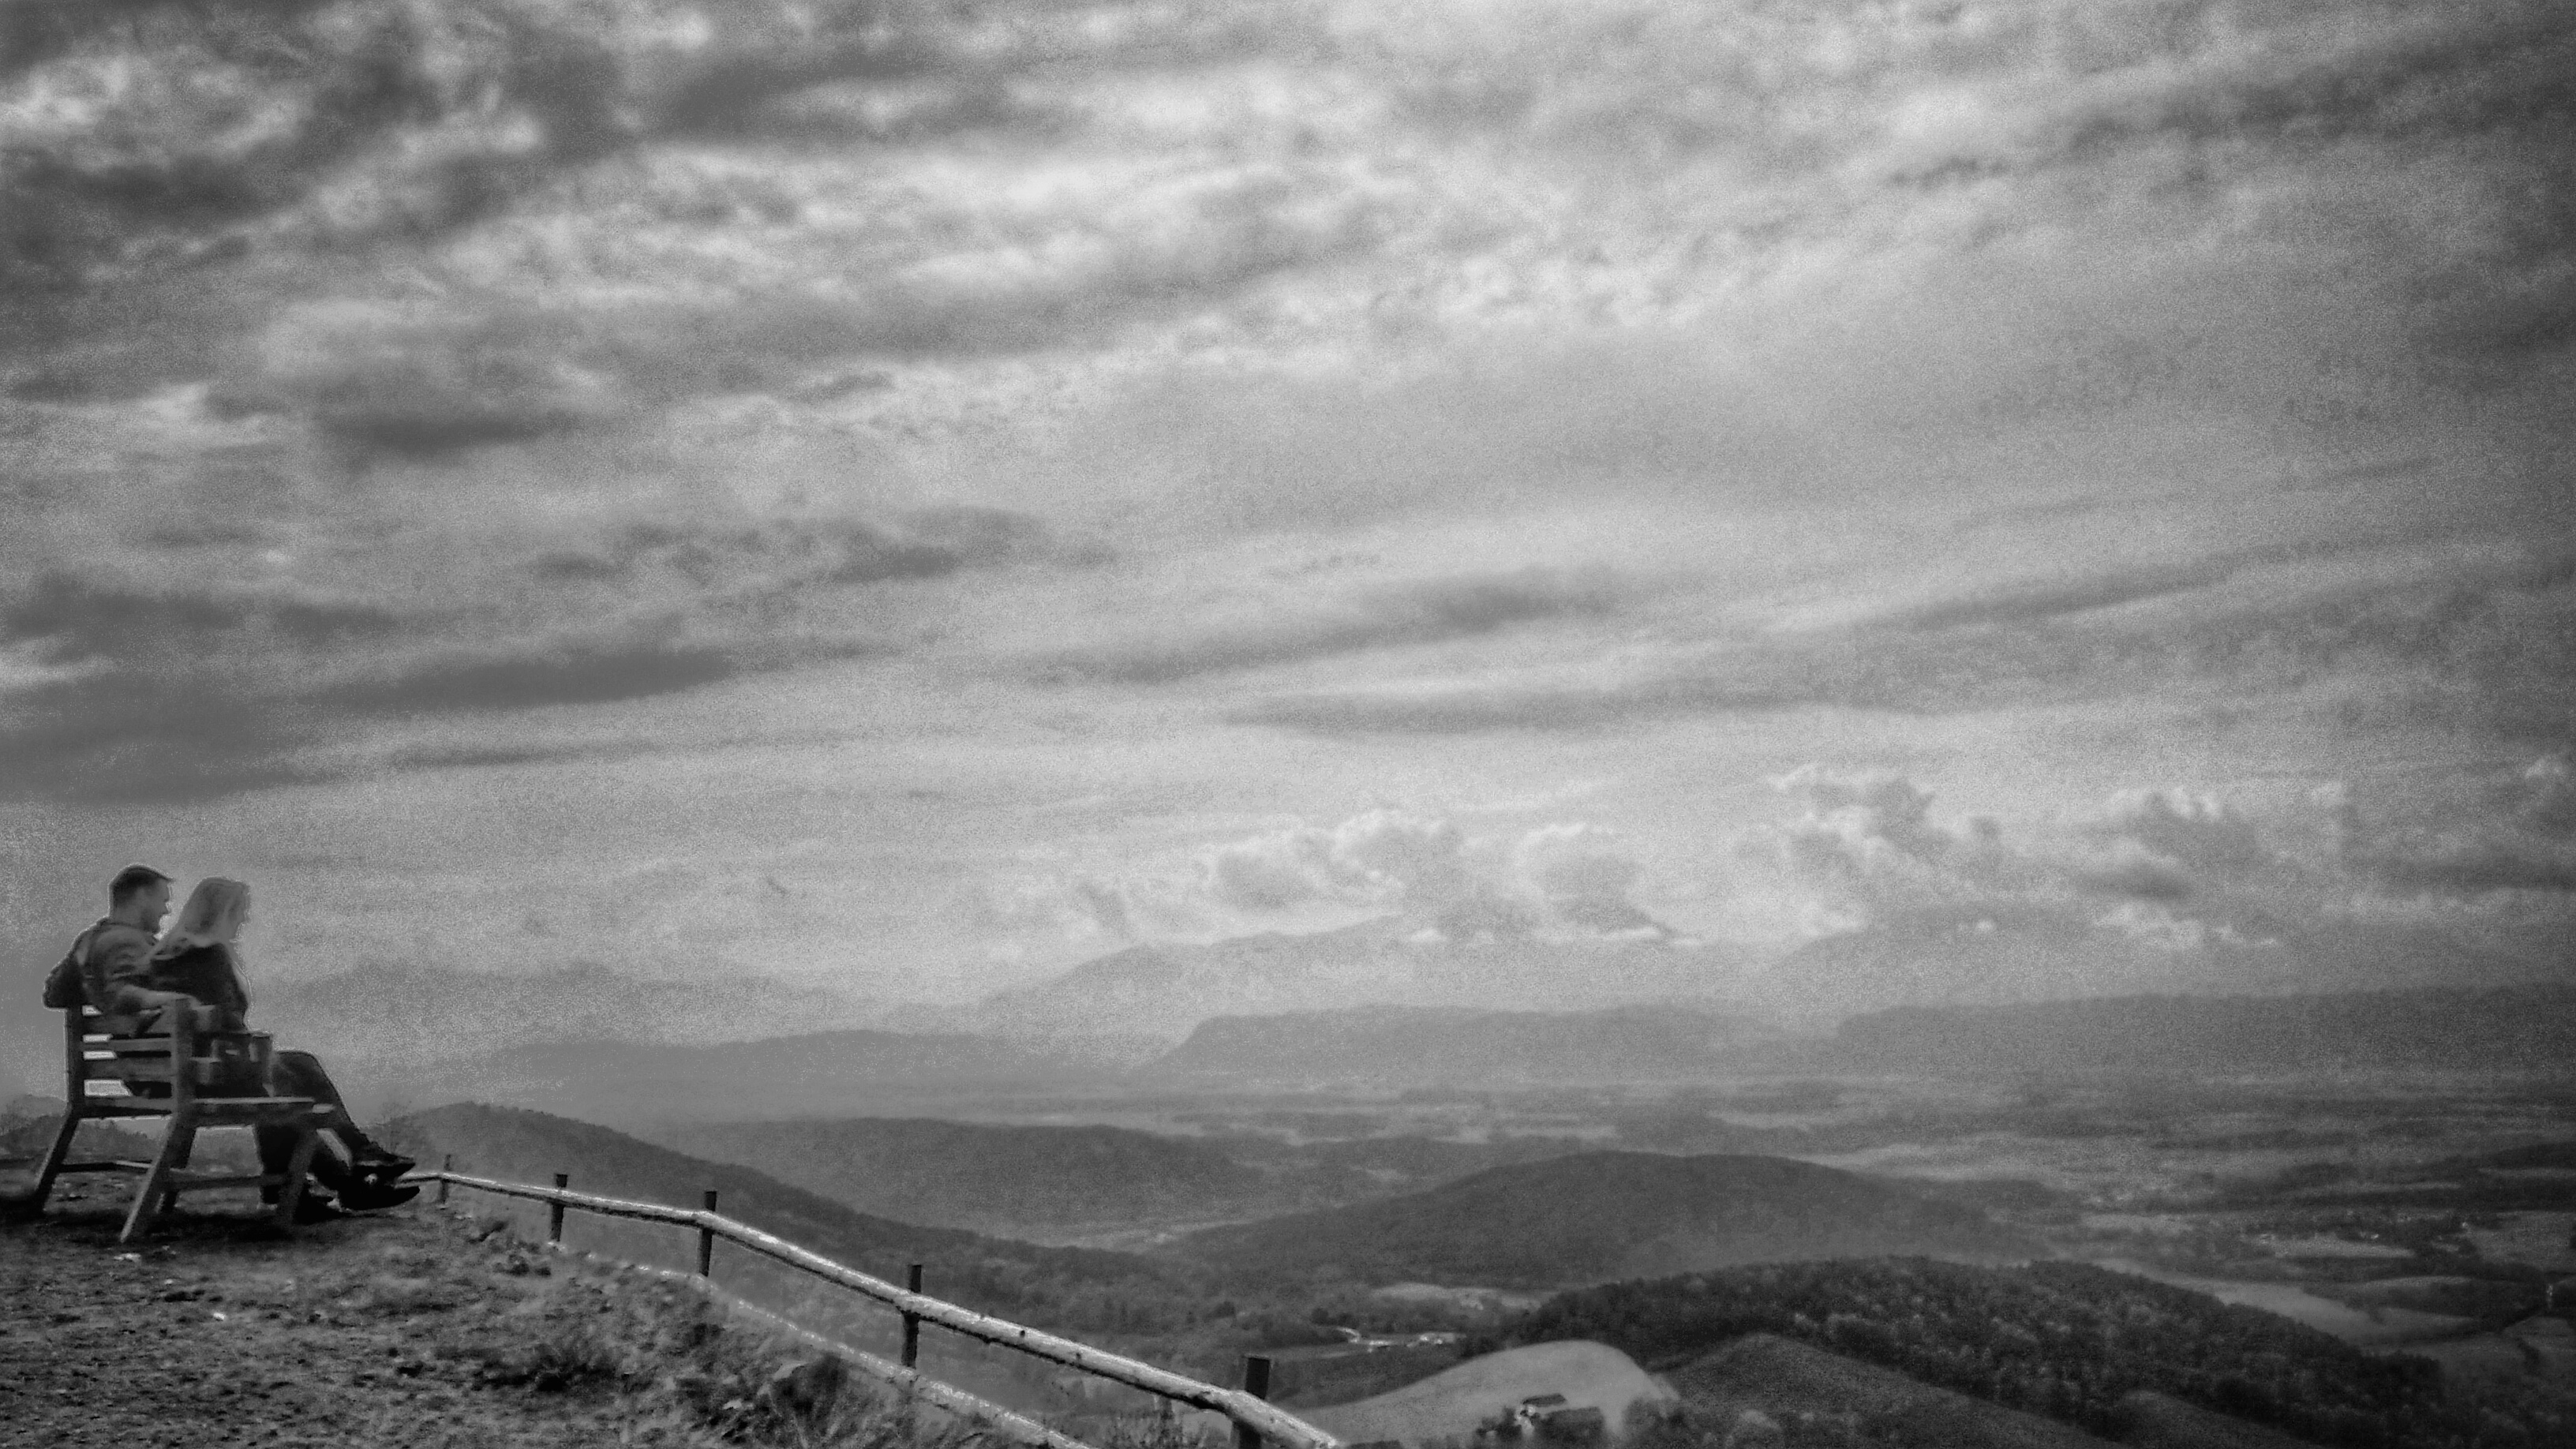
alps, relax, siting, couple, austria, mountains, sky, cloud, black and white, monochrome photography, atmosphere, photography, horizon, monochrome, highland, morning, mountain, meteorological phenomenon, landscape, tree, hill, stock photography